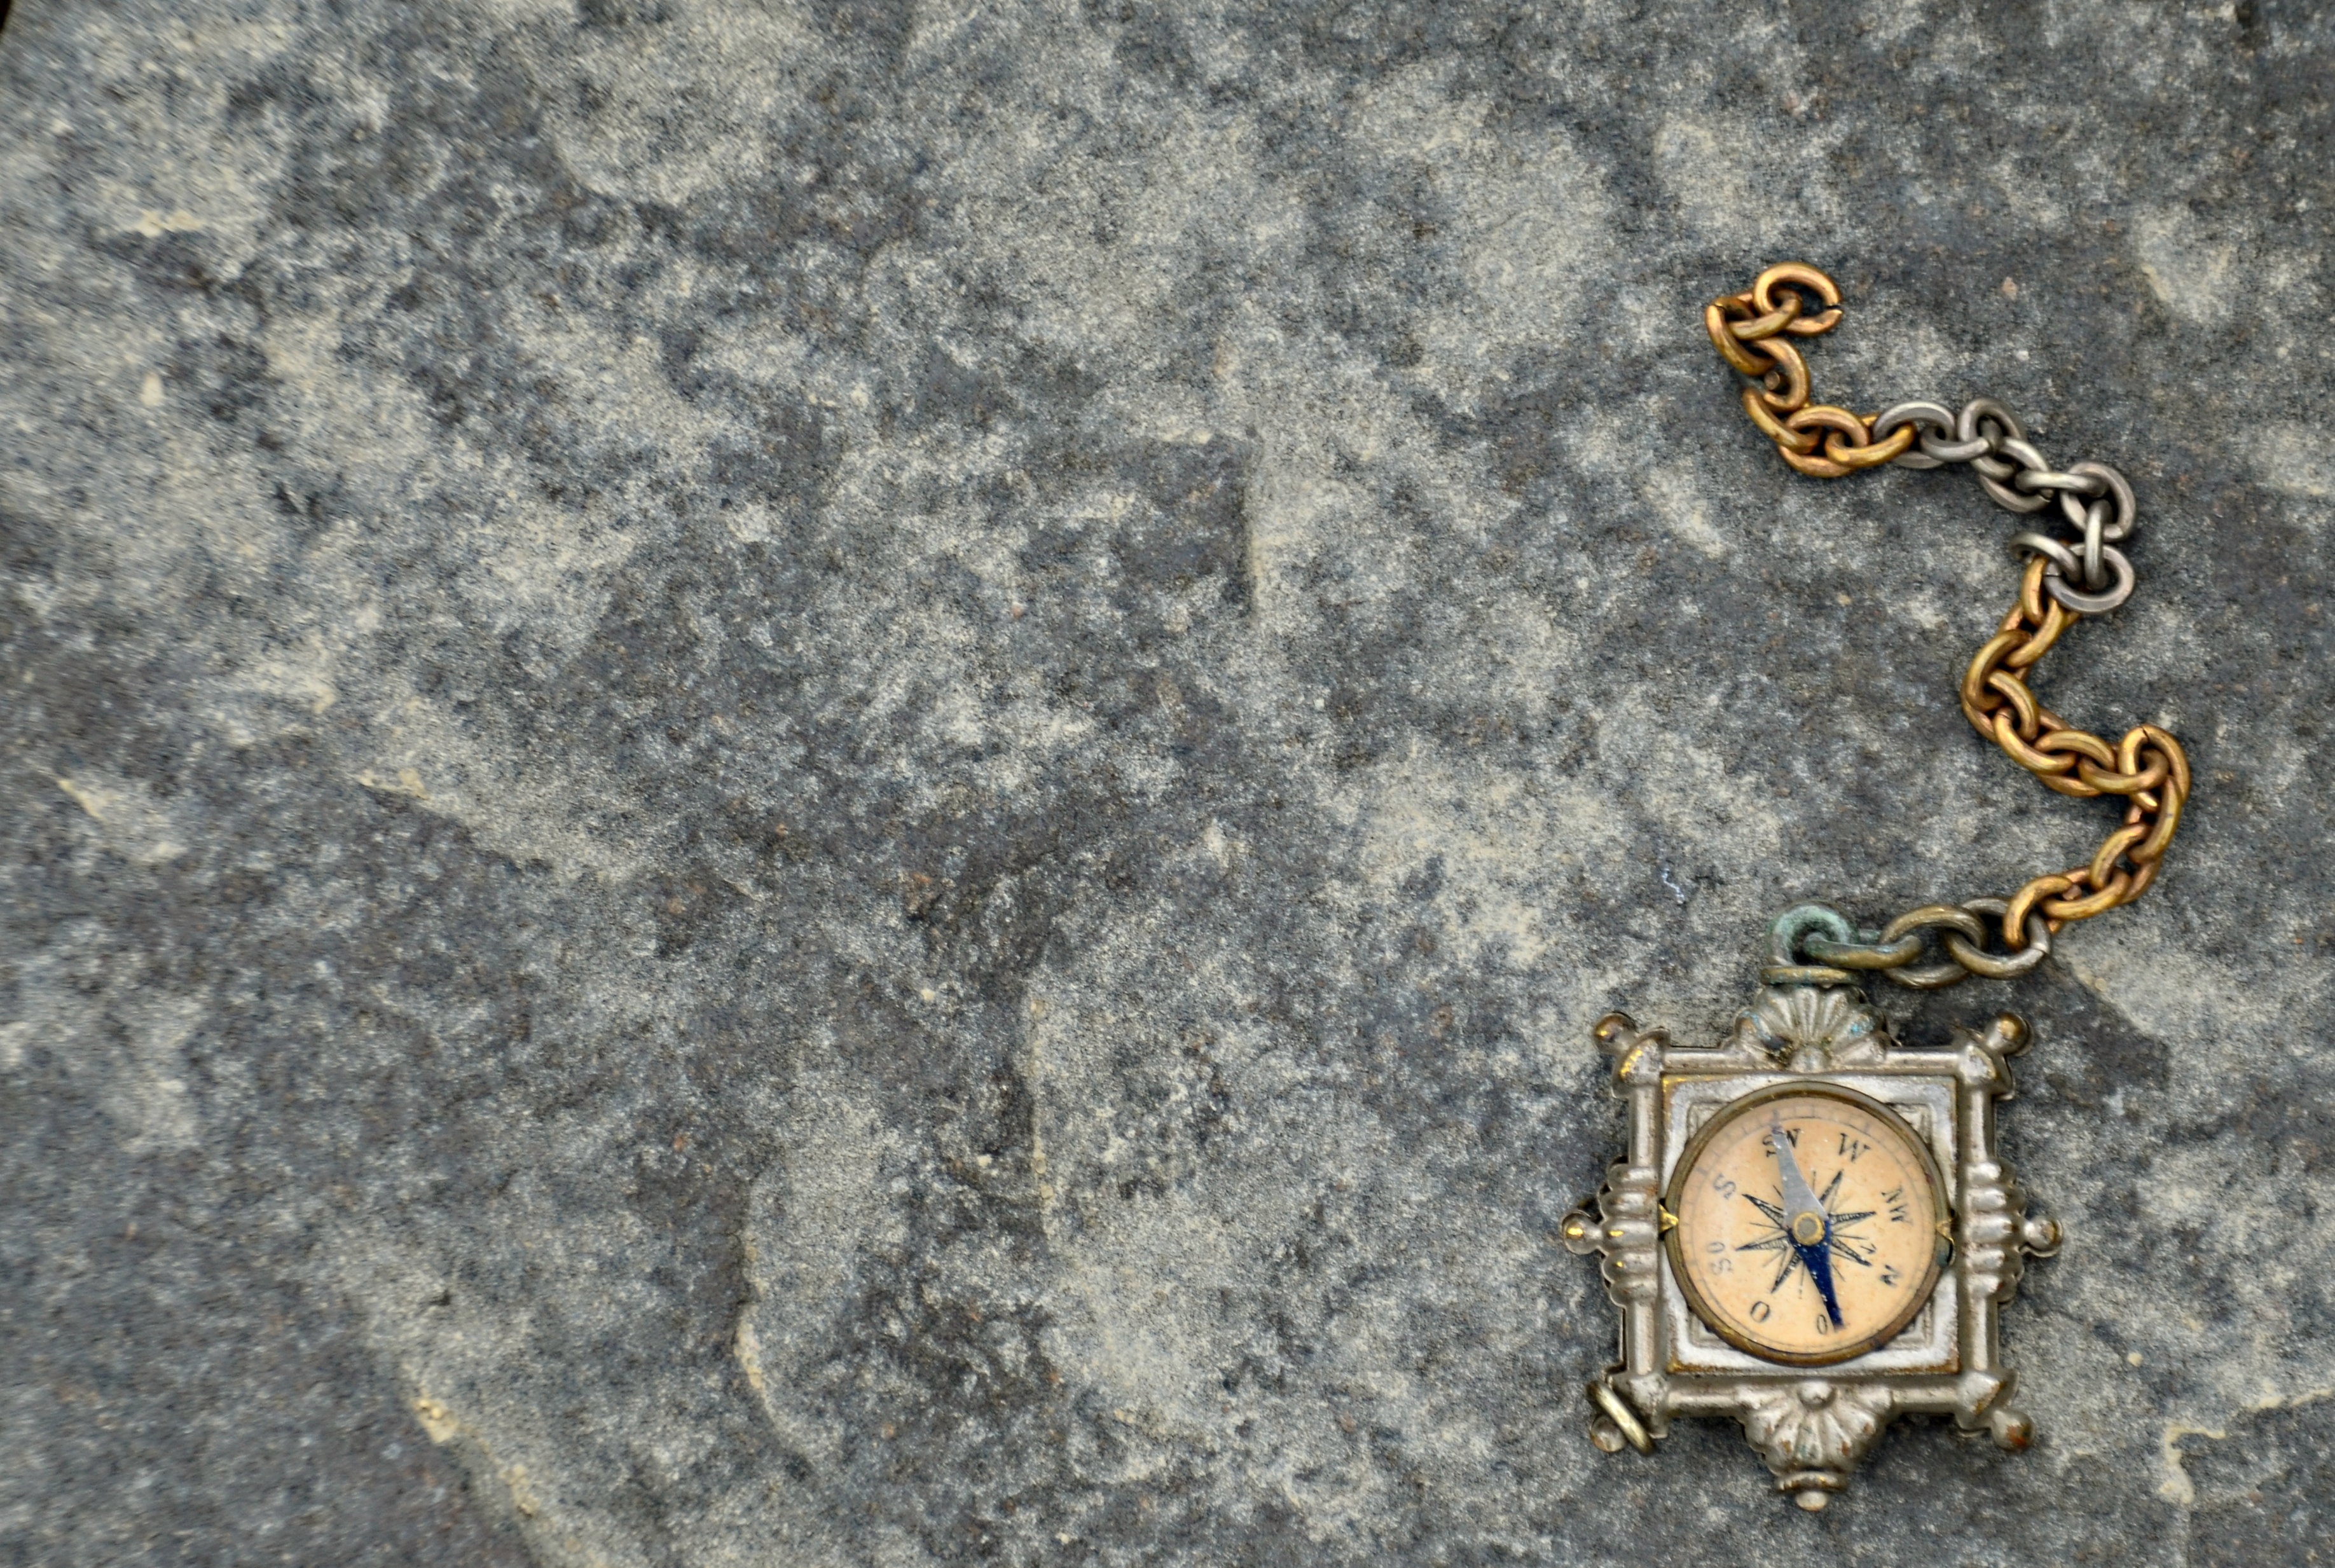
travel, compass, material